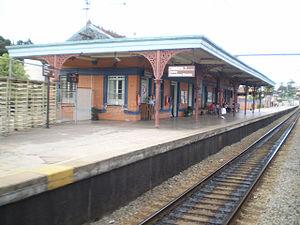
La ligne 7 - Rubis de la CPTM comprend la section définie entre les gares du Brás et de Francisco Morato et son prolongement, entre les gares de Francisco Morato et de Jundiaí. Elle a été construite par l'ancien São Paulo Railway et inaugurée le 16 février 1867. Jusqu'en mars 2008, elle s'appelait ligne A - Marron.